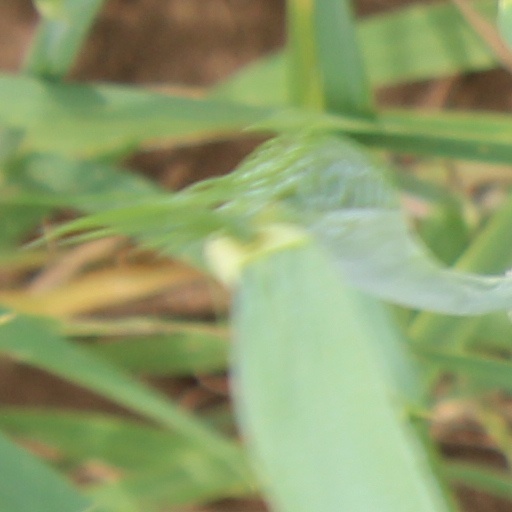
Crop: wheat